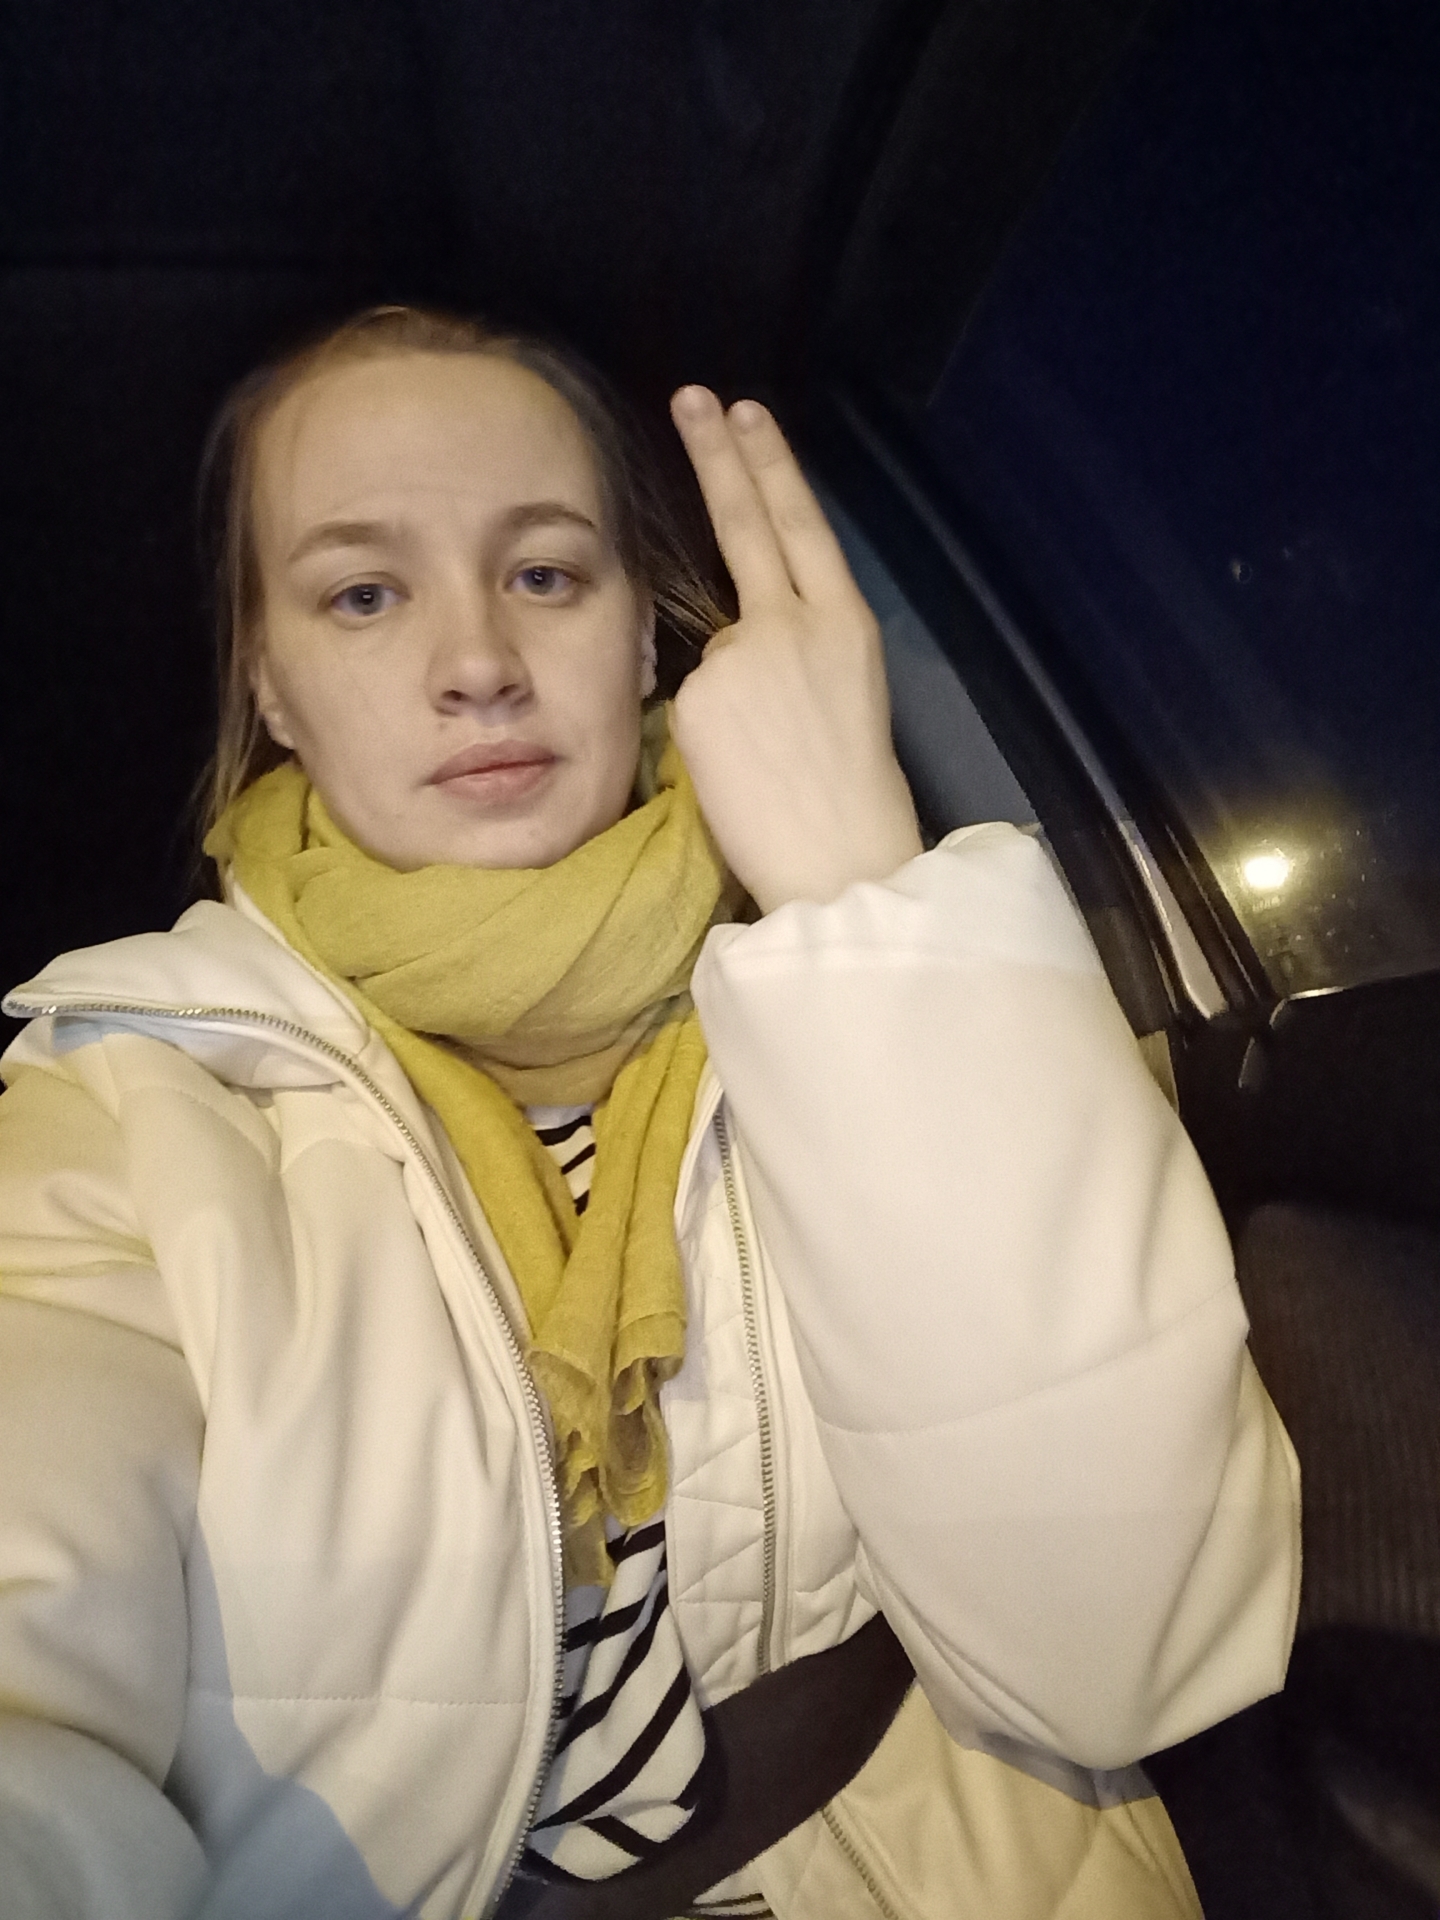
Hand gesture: two_up_inverted